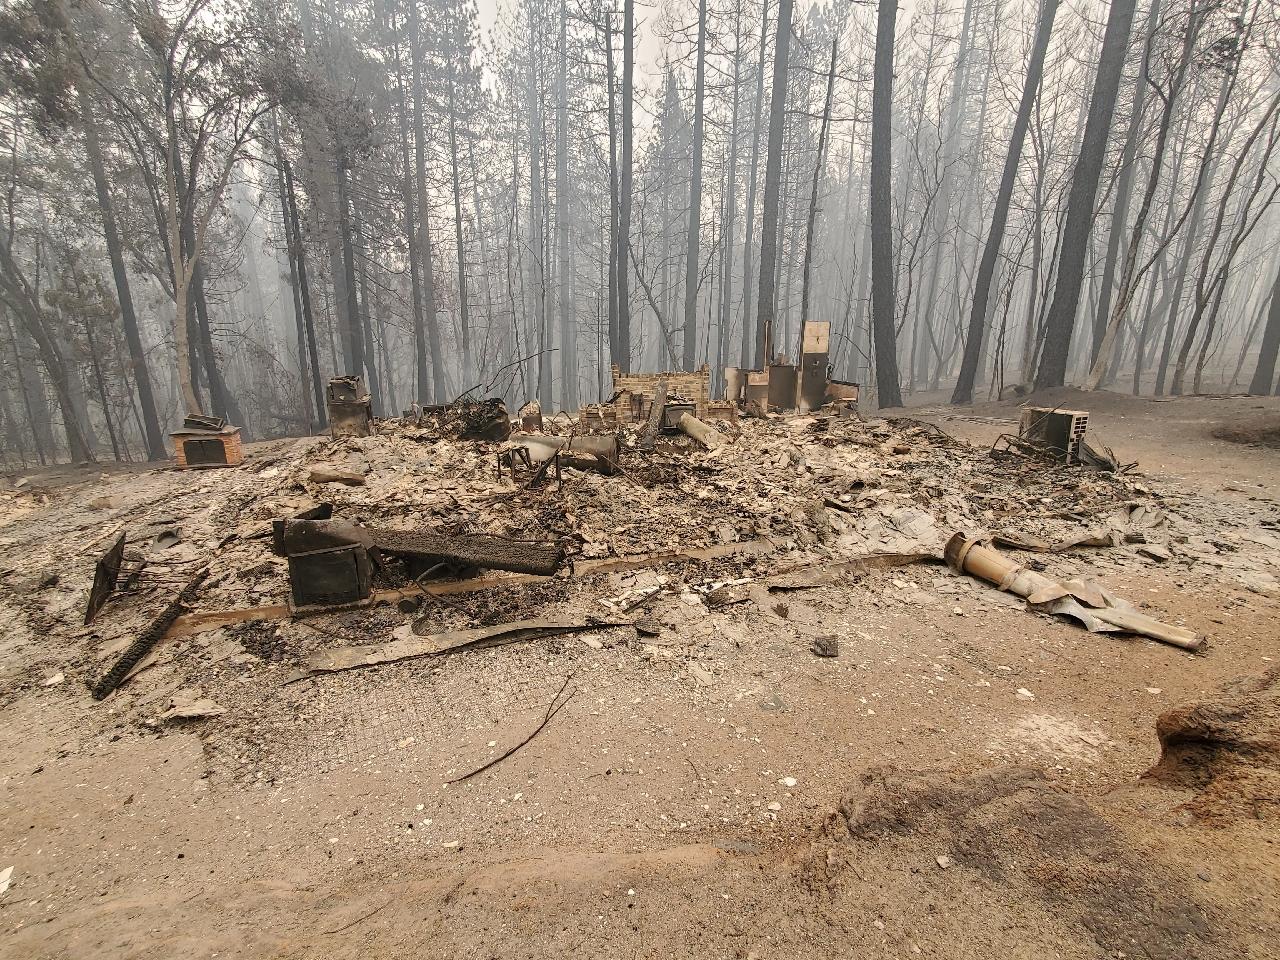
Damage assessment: destroyed